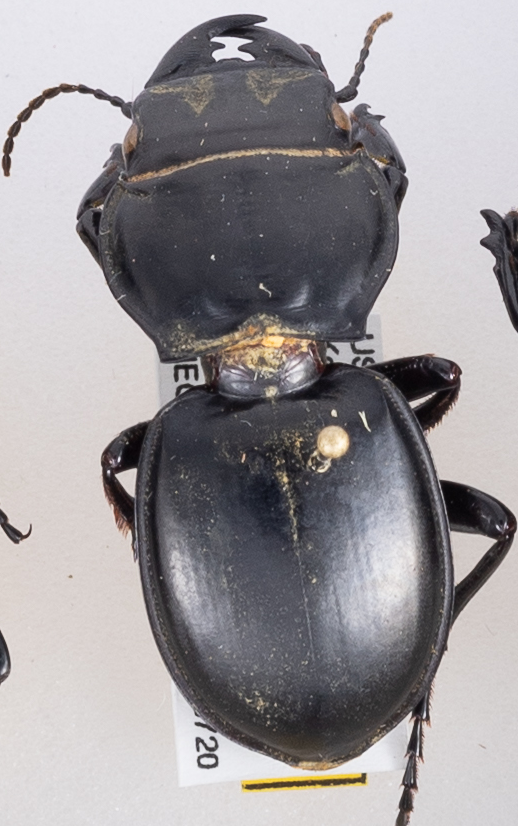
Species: Pasimachus californicus
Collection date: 2015-07-20
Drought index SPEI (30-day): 1.16
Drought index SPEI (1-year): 0.558
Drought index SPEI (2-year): -0.114